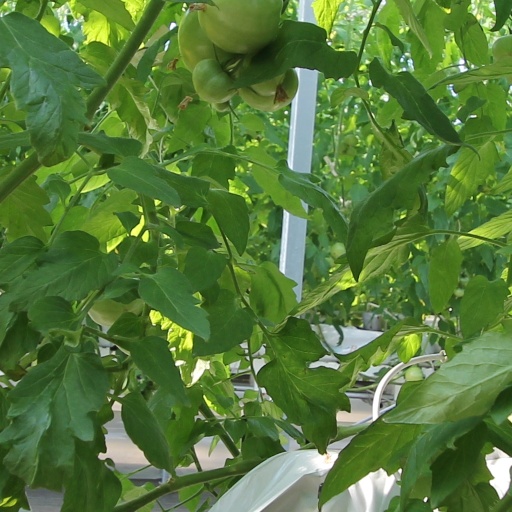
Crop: tomato